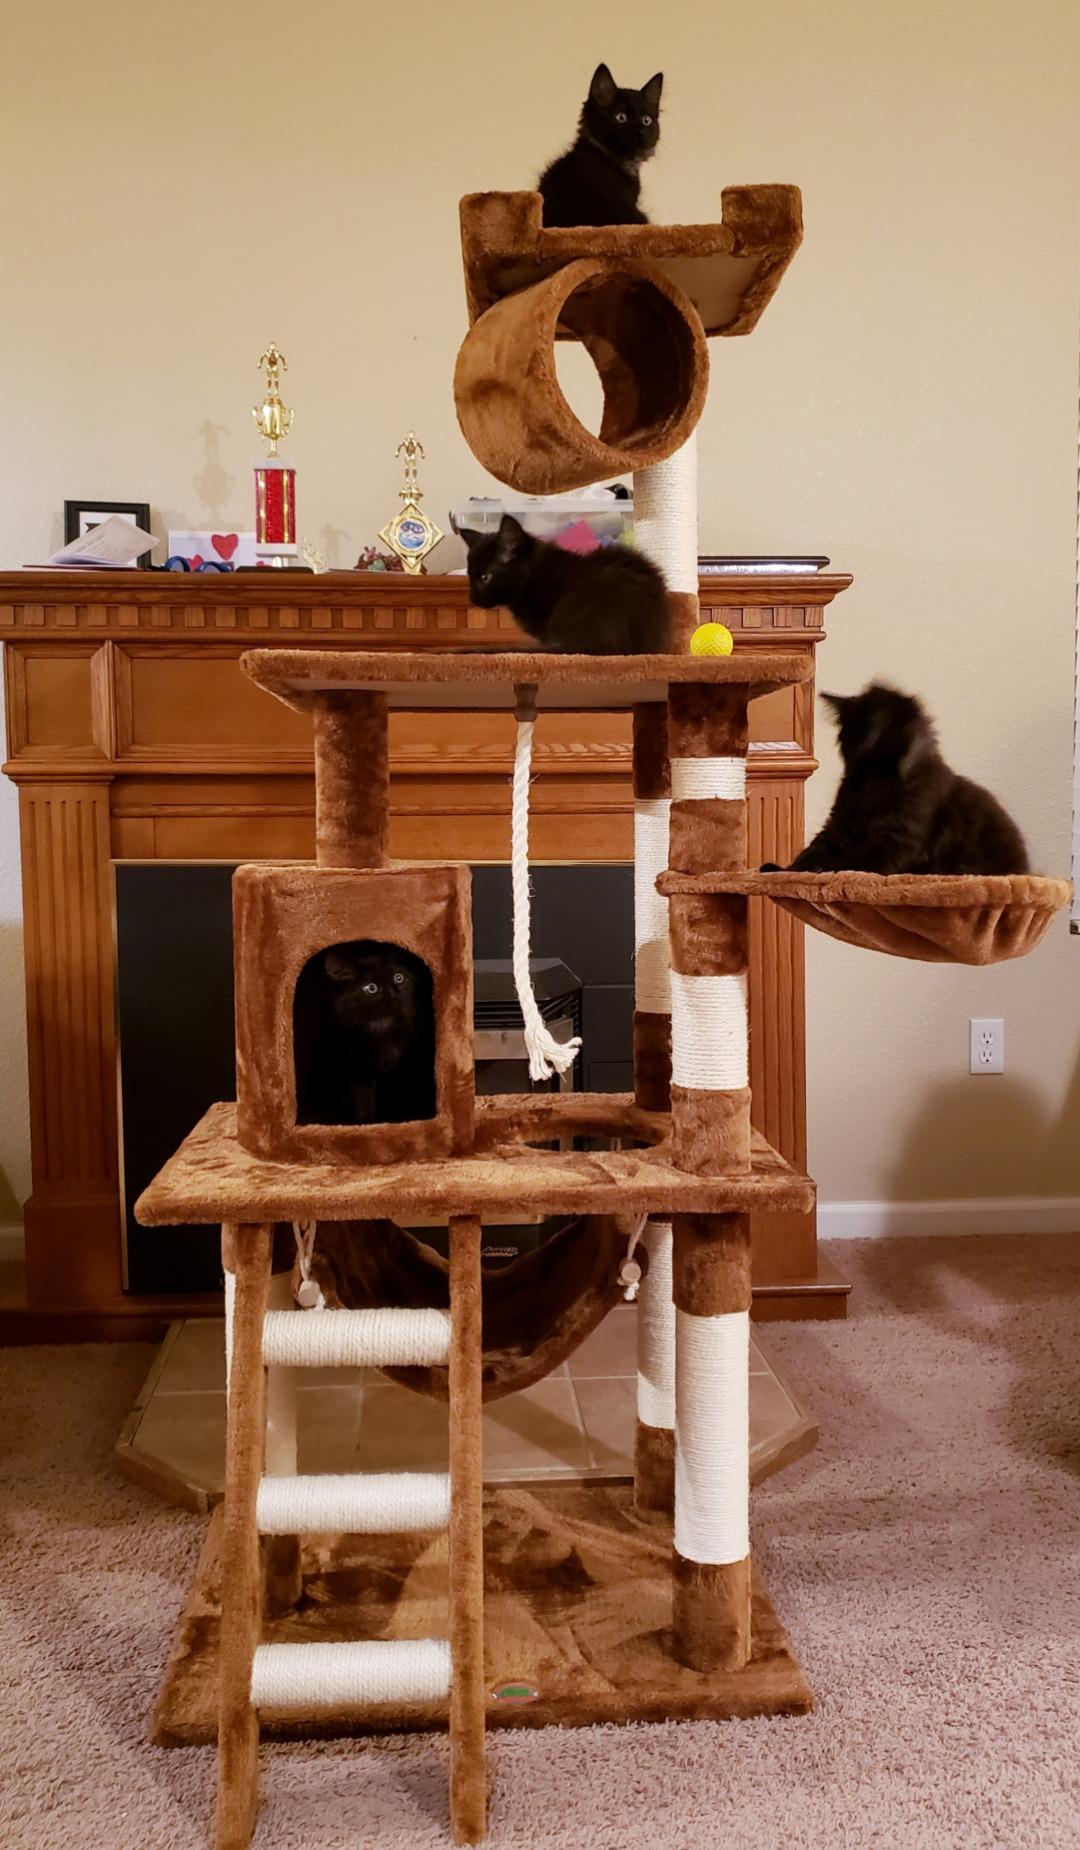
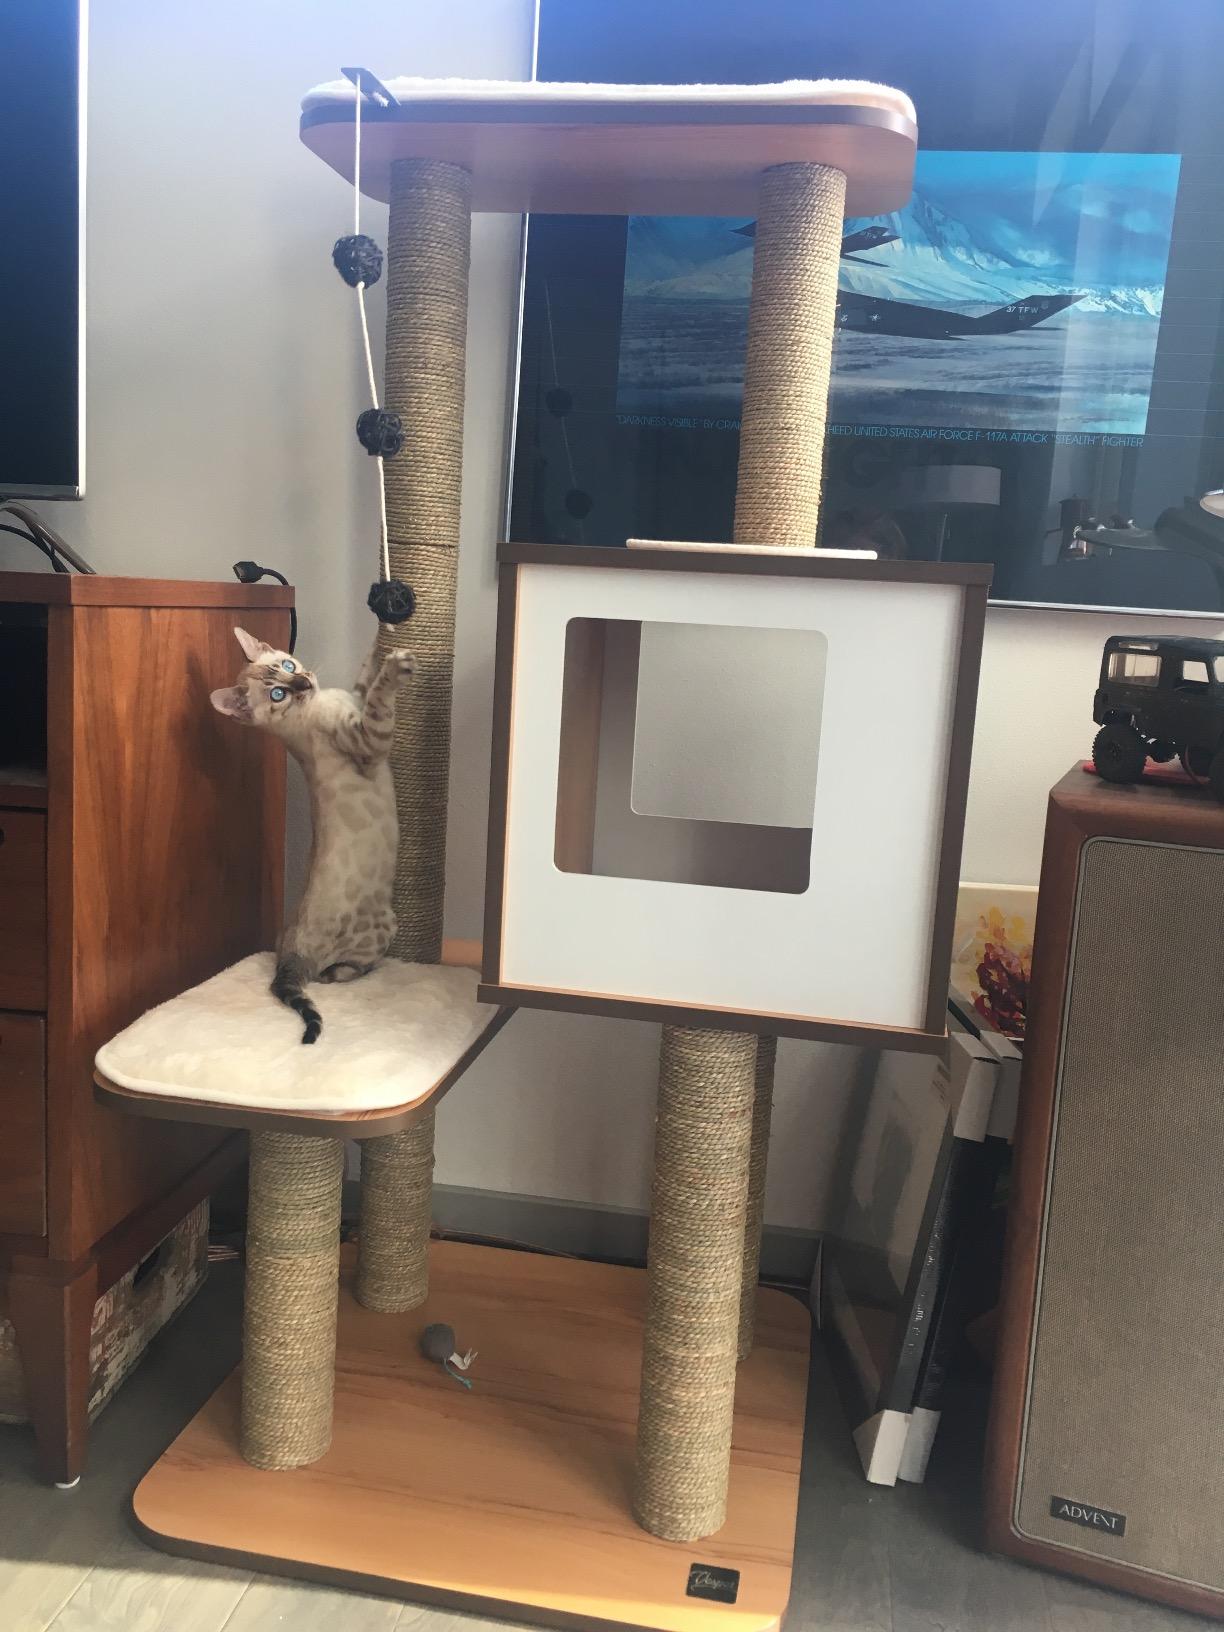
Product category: items_cat tree
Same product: no